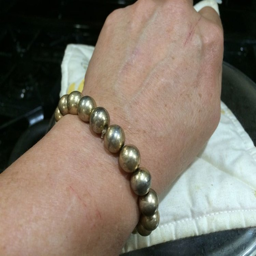
whenever i am in the middle of doing something i need to remember , i pop on this bracelet .